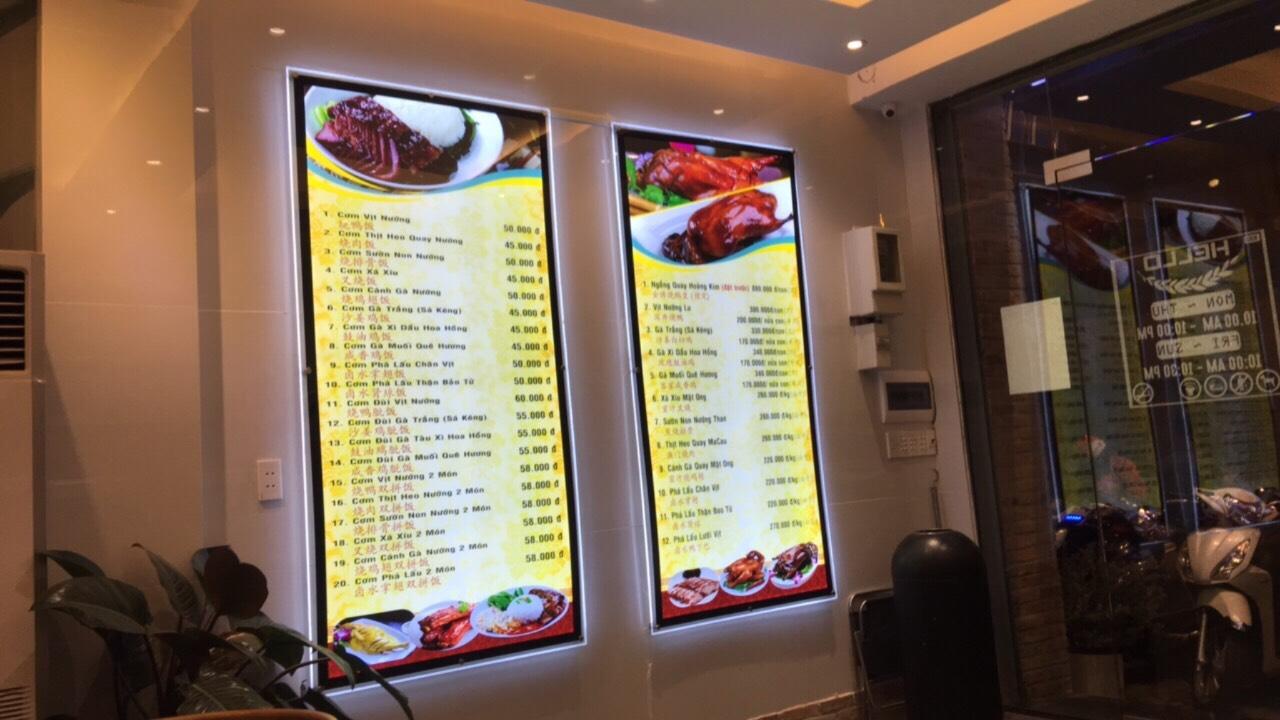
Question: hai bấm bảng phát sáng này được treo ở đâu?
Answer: ở trong một nhà hàng